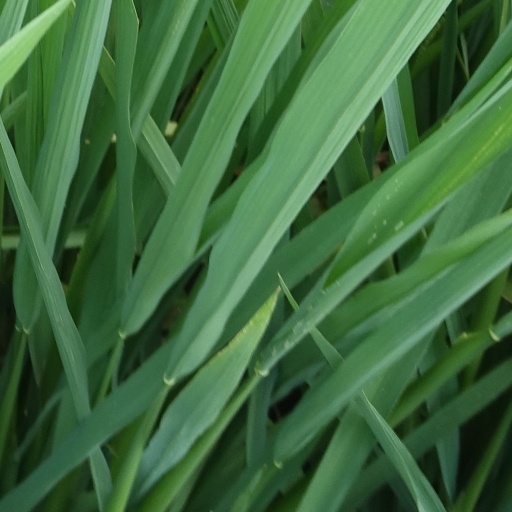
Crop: rice